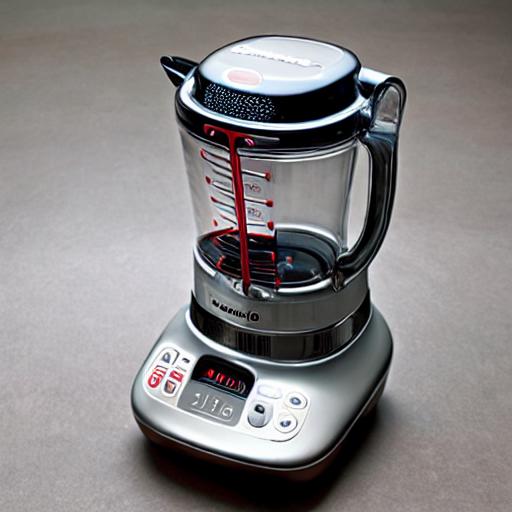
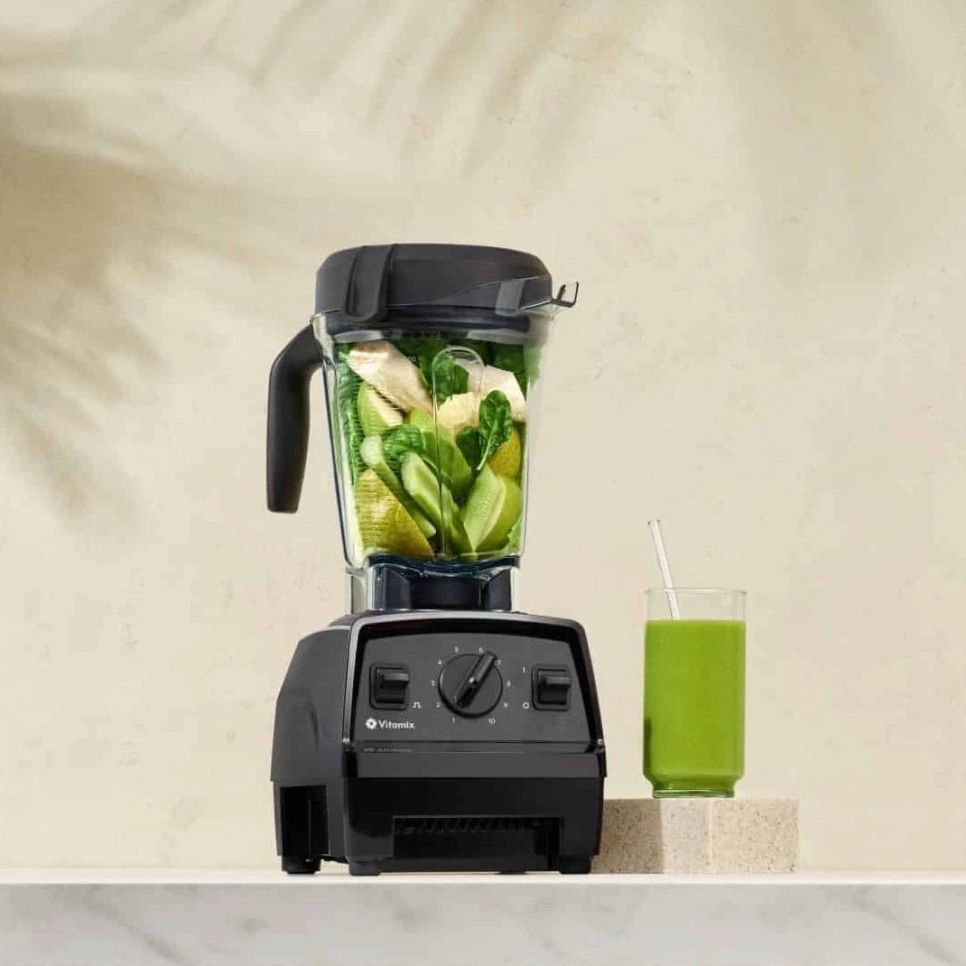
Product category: items_blender
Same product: no